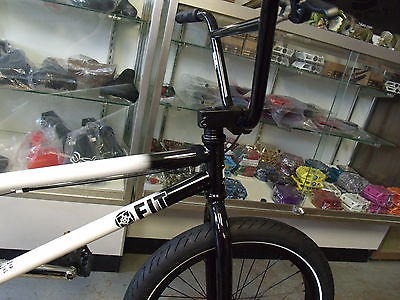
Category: bicycle